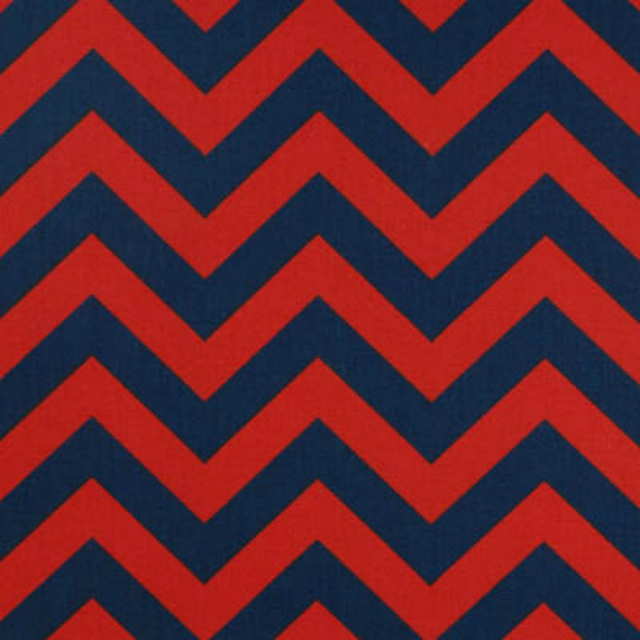
Texture: zigzagged